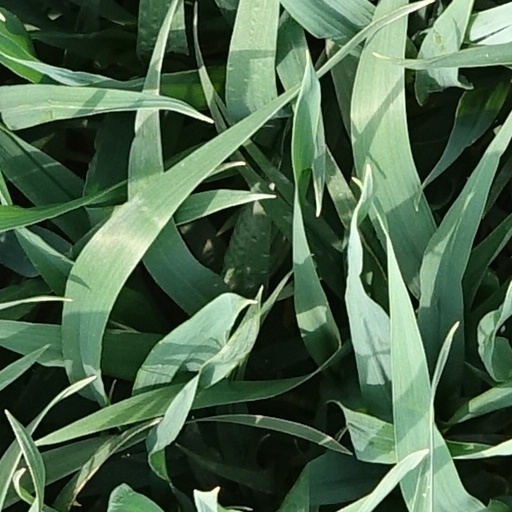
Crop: wheat